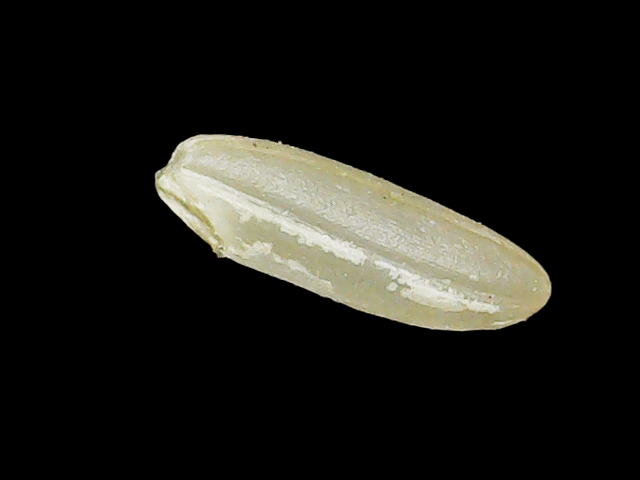
Rice variety: Binadhan17